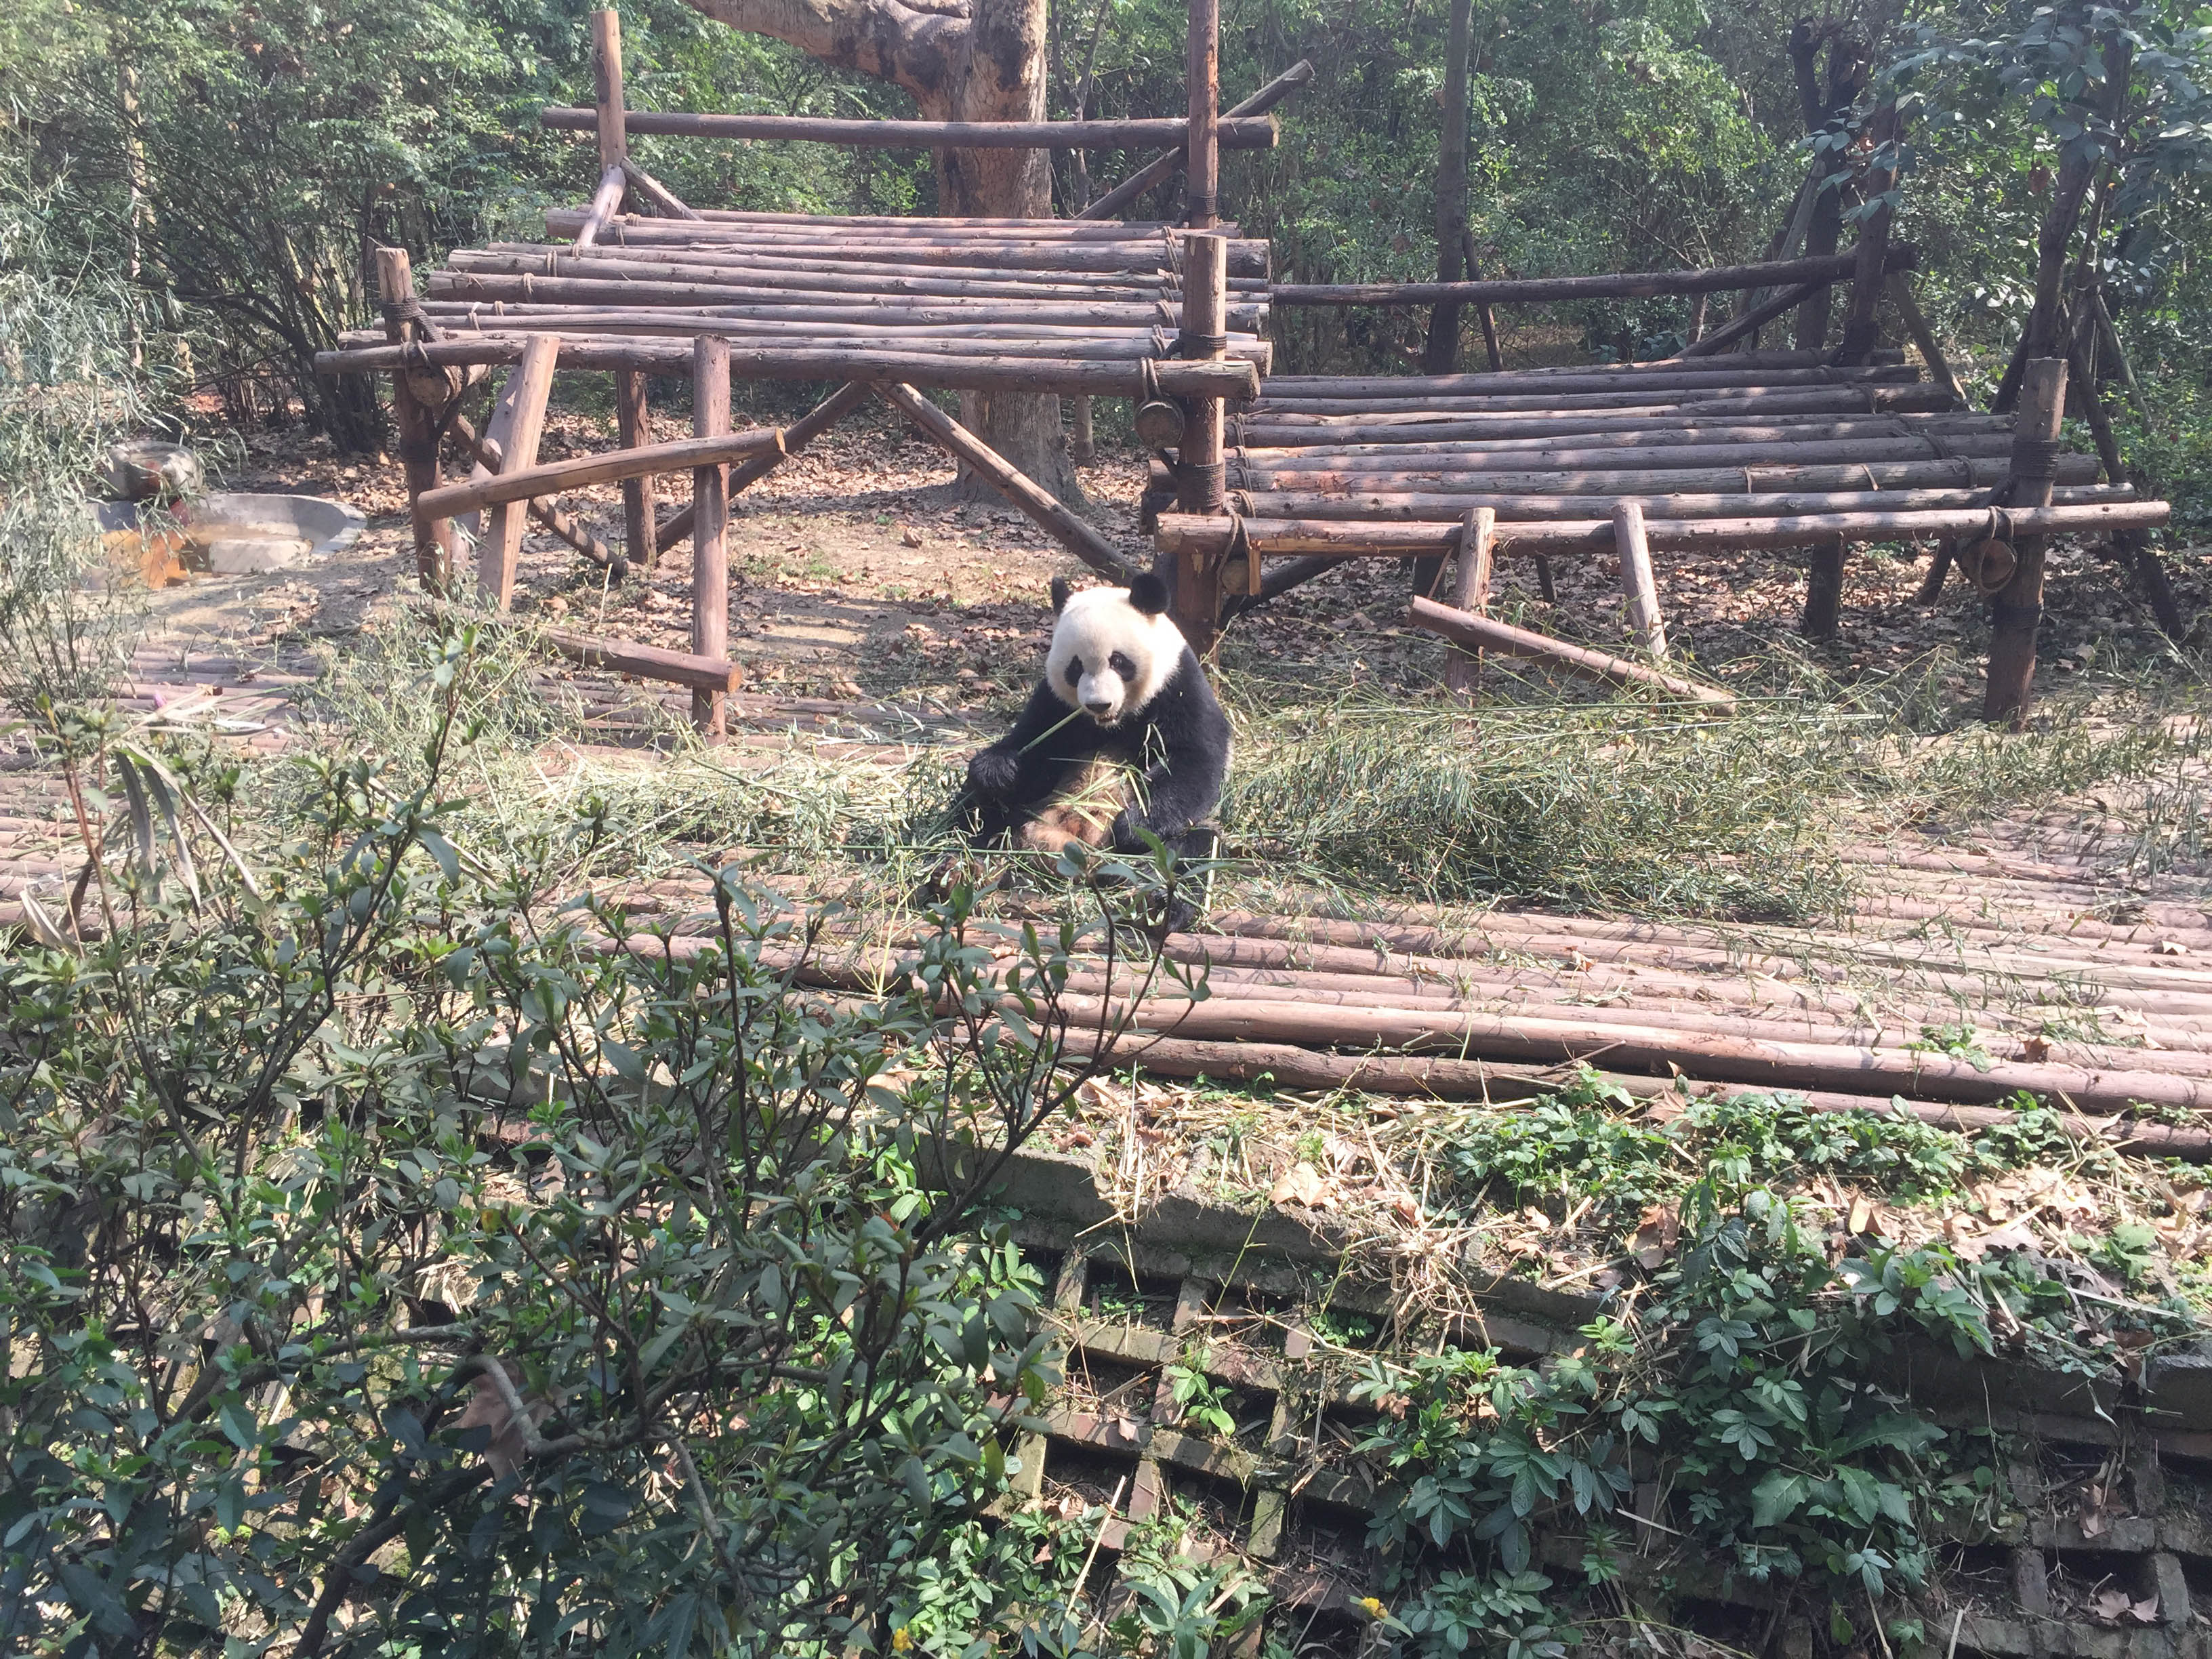
farm, jungle, agriculture, outdoor structure